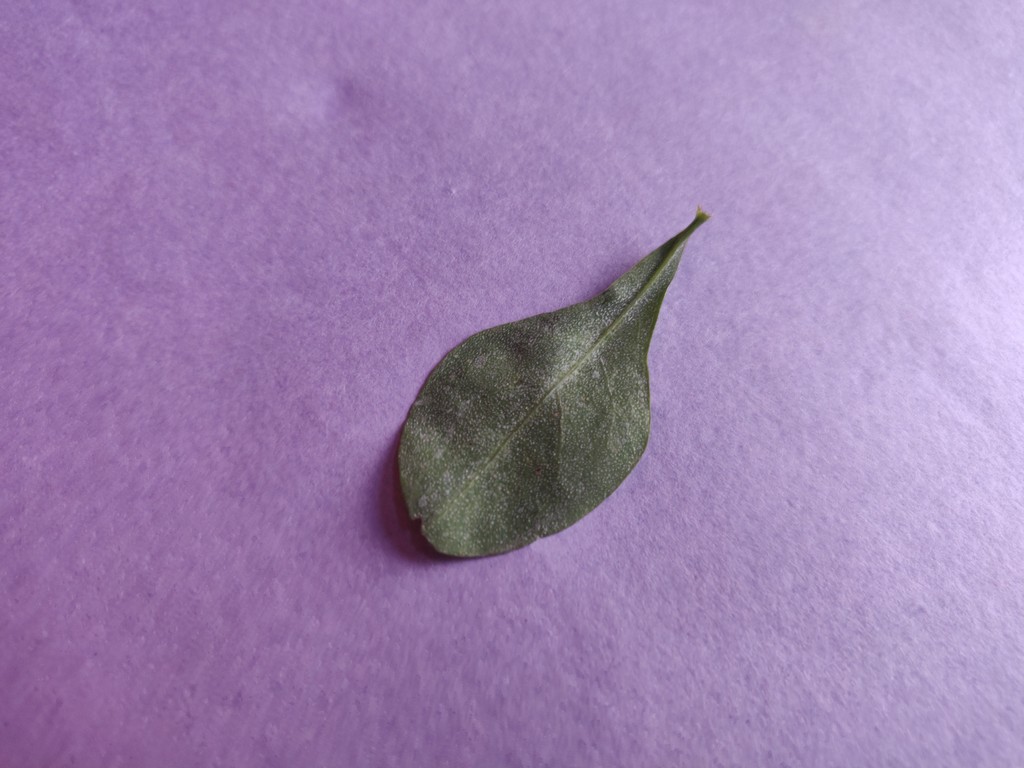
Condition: Unhealthy
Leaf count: single
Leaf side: back